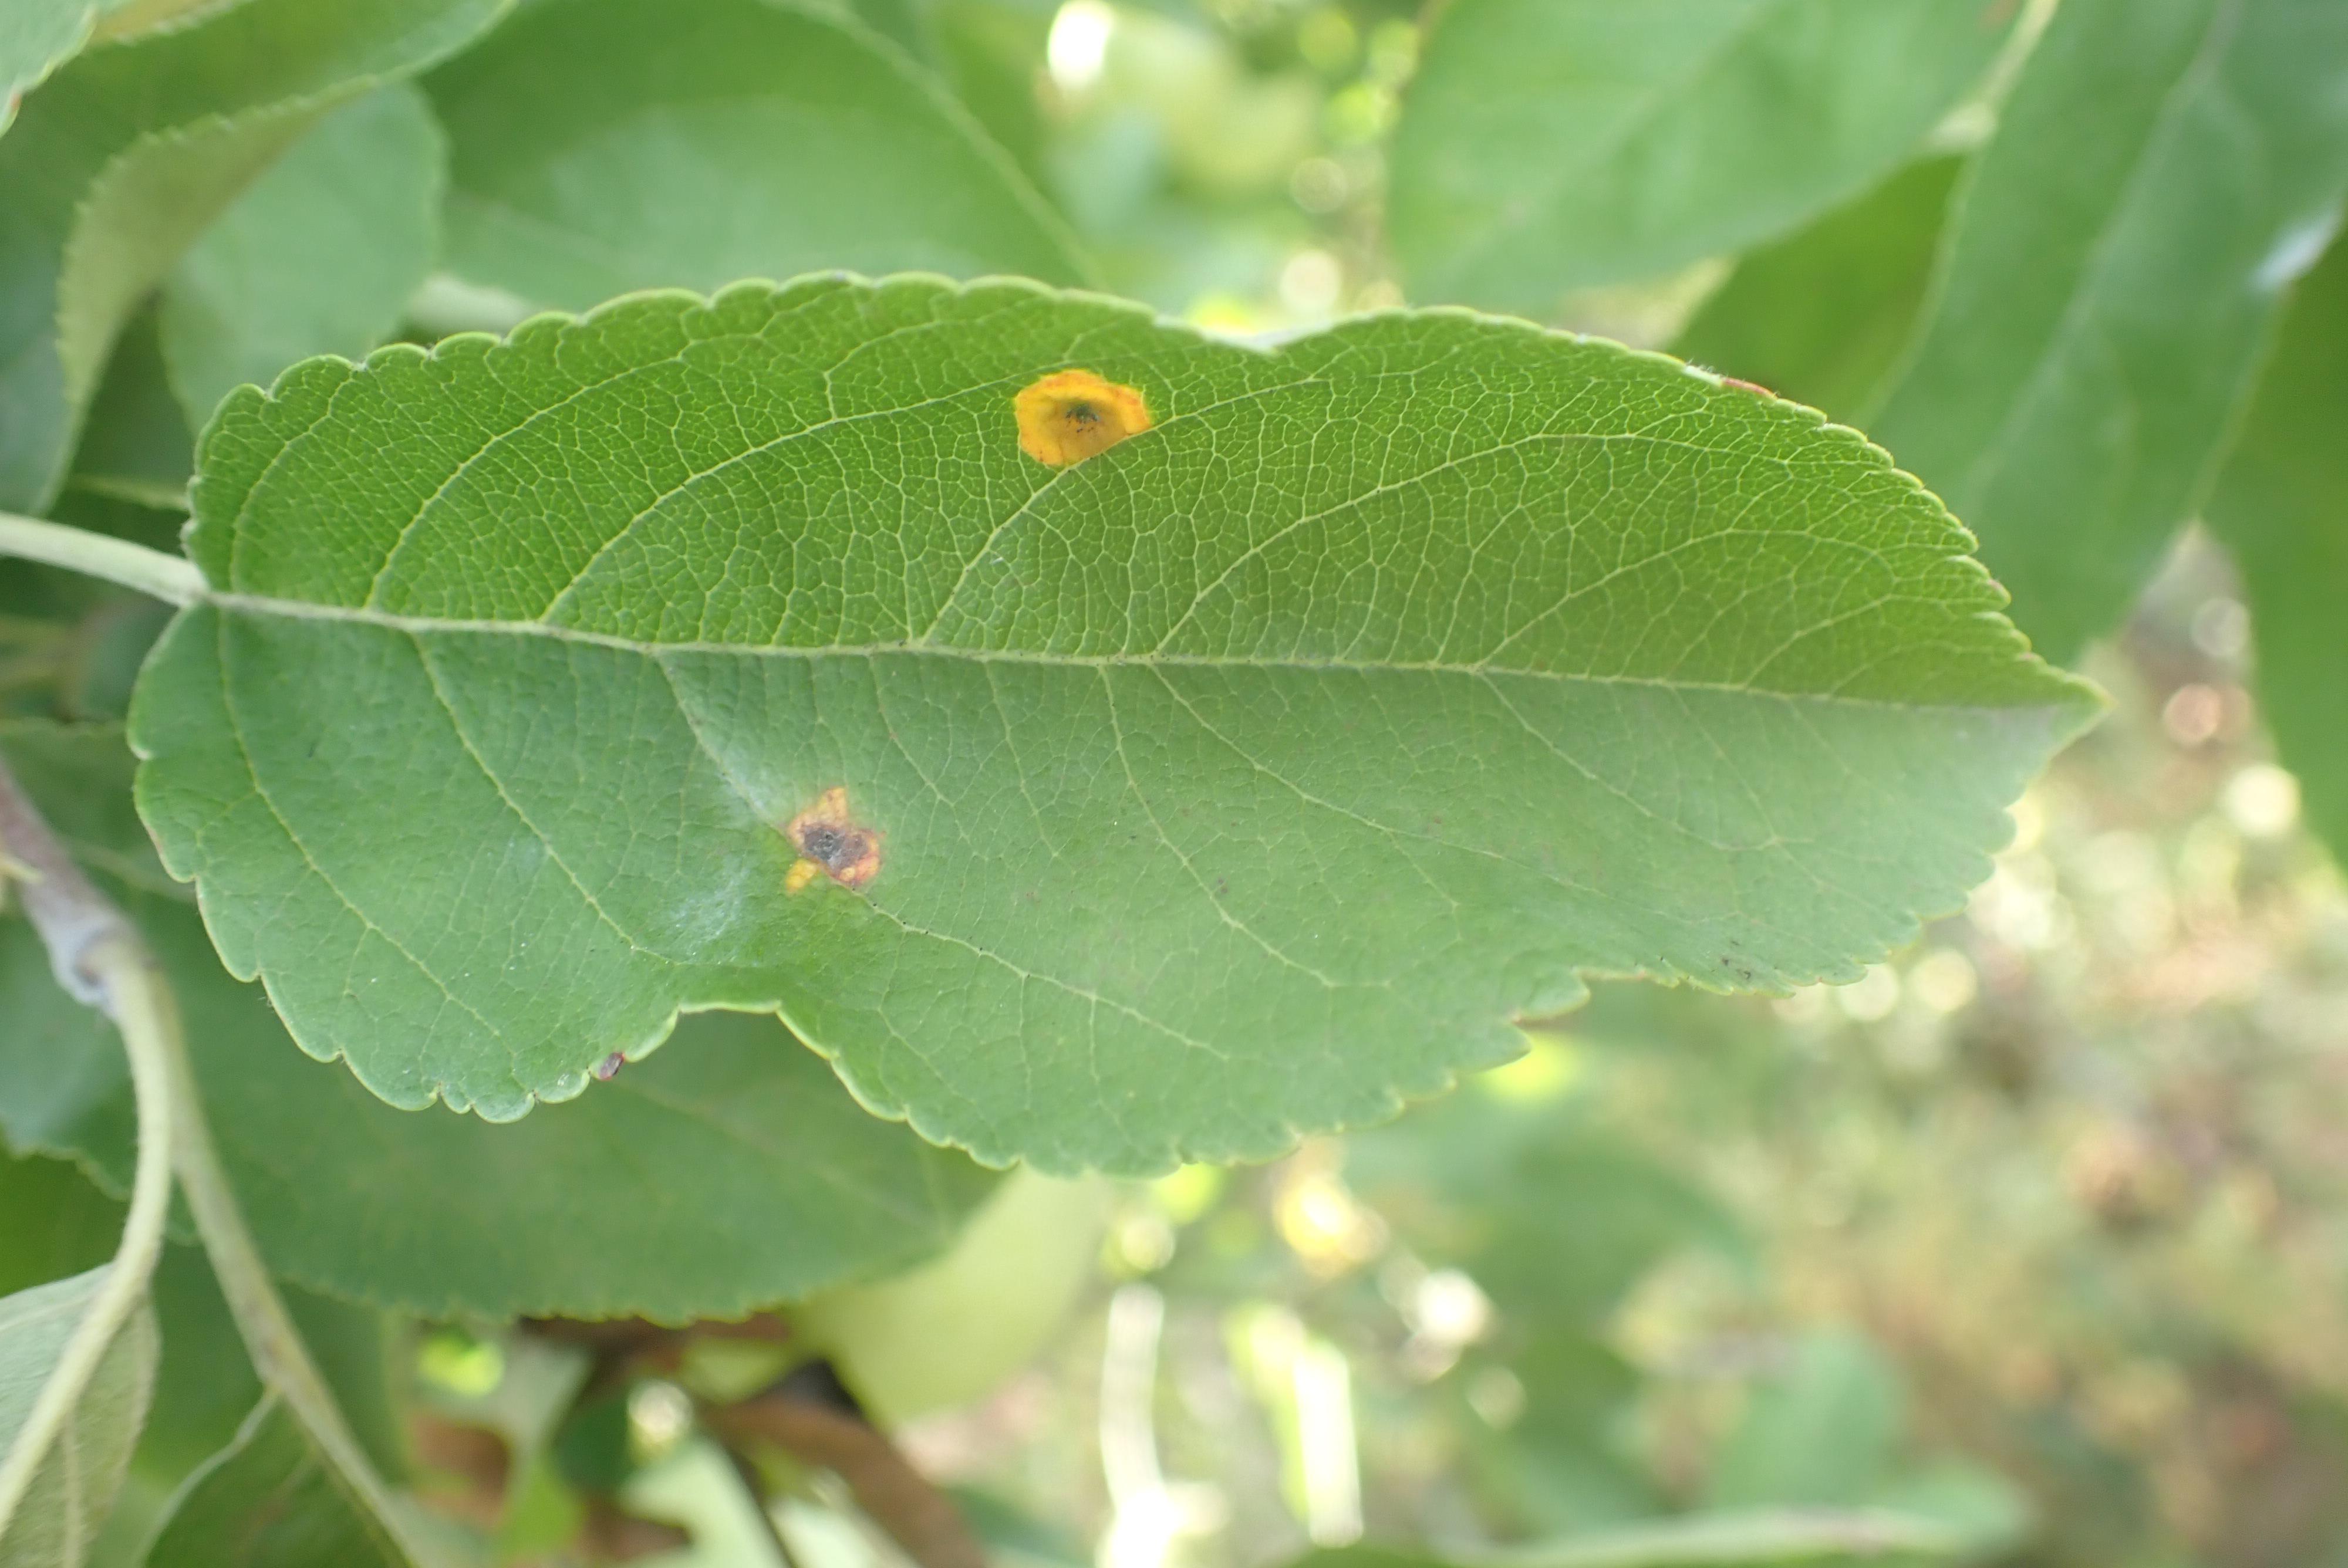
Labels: rust